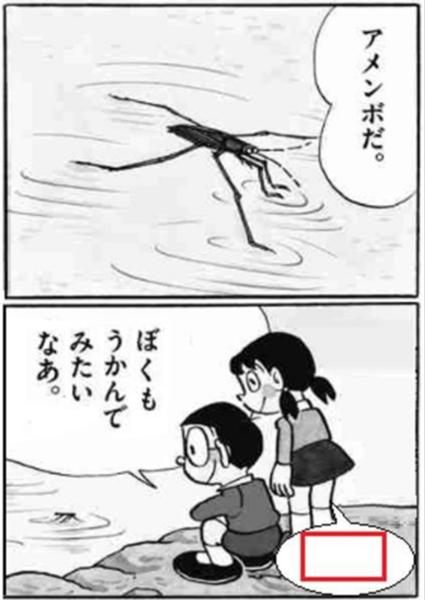
回答: おい、のび太!助けてくれ!消化されそうだ!